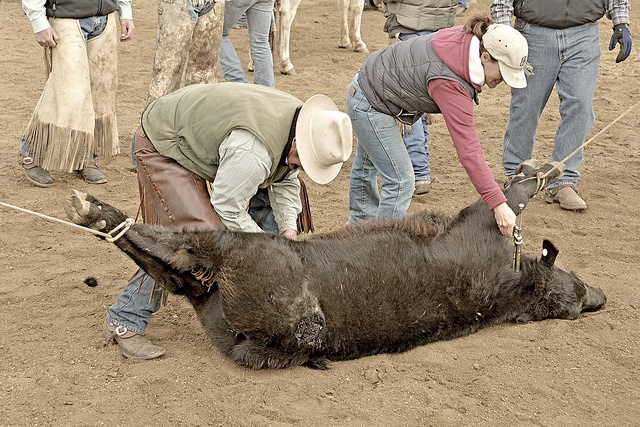
Some people who are tying up and holding down a cow.
A couple of men tying up a brown cow.
Several people doing something to a hog that is all tied up.
The cow had been tied up by the cowboys and was given a shot.
An animal tied up with people wearing chaps looking at it.